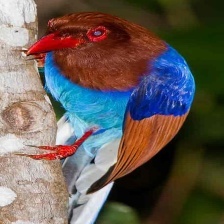
Species: SRI LANKA BLUE MAGPIE
Scientific name: UROCISSA ORNATA
ImageNet parent category: magpie